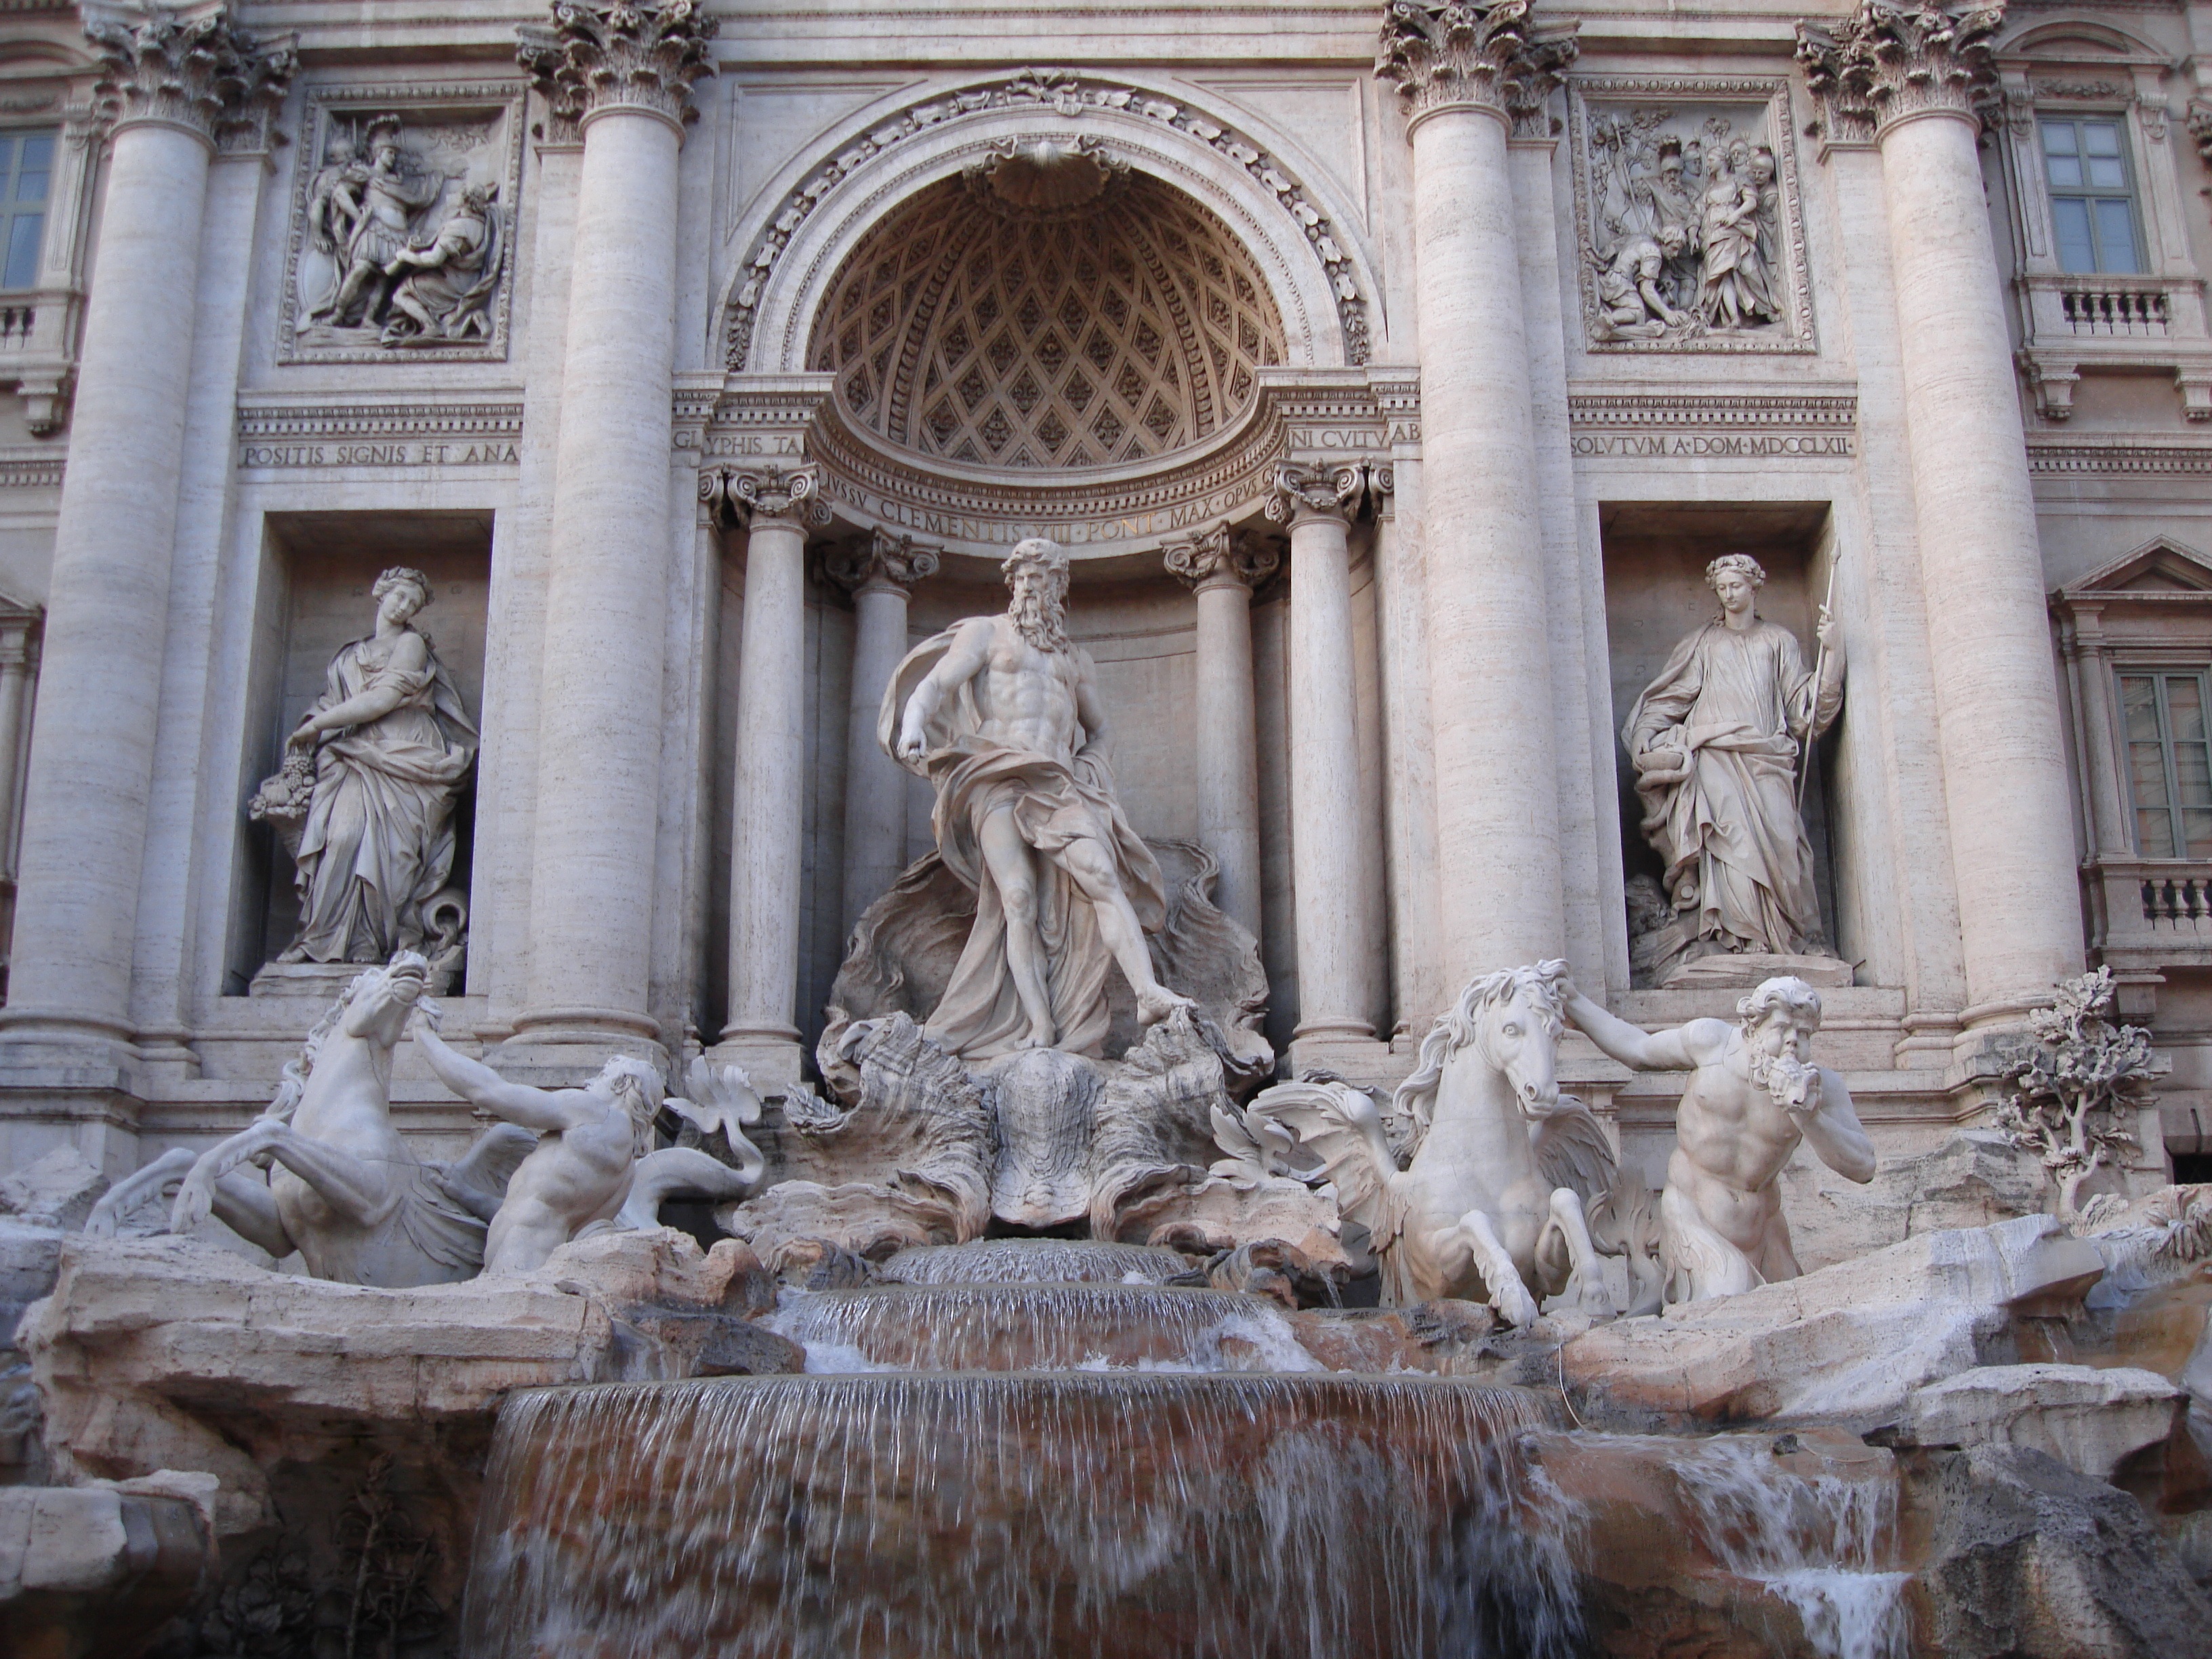
palace, monument, statue, column, landmark, italy, sculpture, art, rome, temple, source, fountain, basilica, carving, water feature, ancient rome, ancient history, human settlement, ancient roman architecture